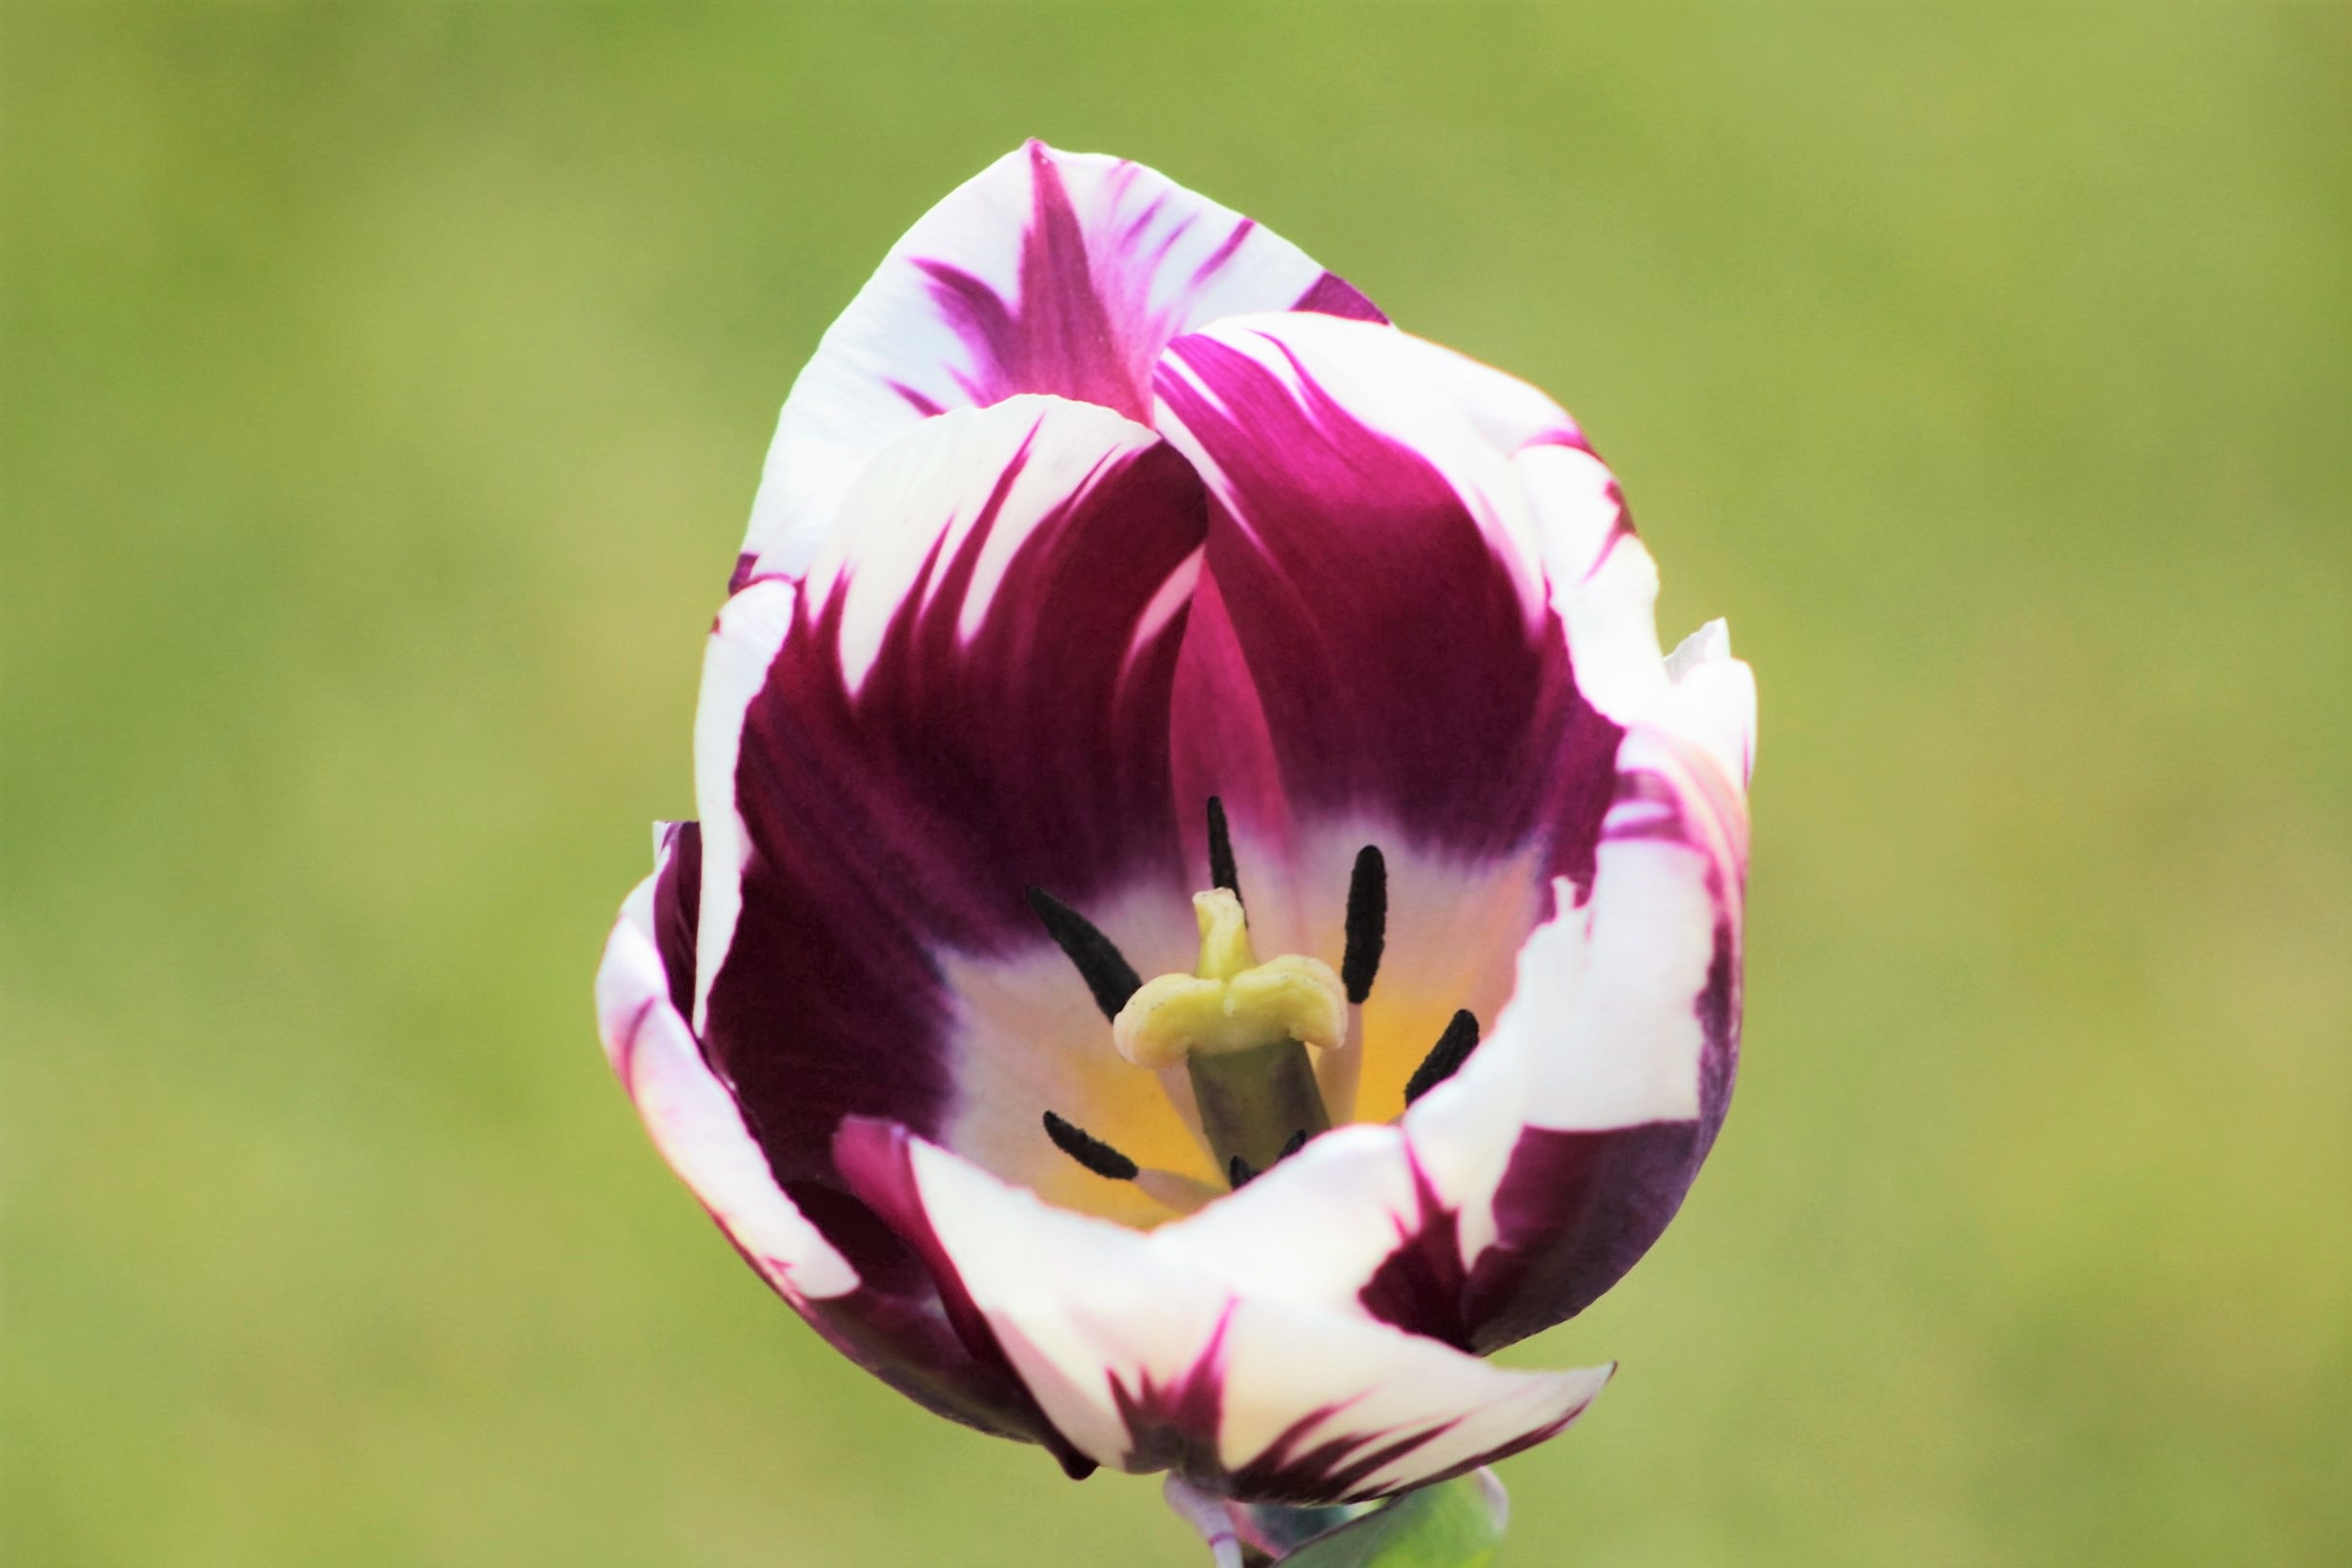
nature, blossom, plant, flower, petal, bloom, tulip, spring, botany, garden, flora, wildflower, flowers, tulips, macro photography, flowering plant, flowering stems, bi color, purple white, plant stem, land plant